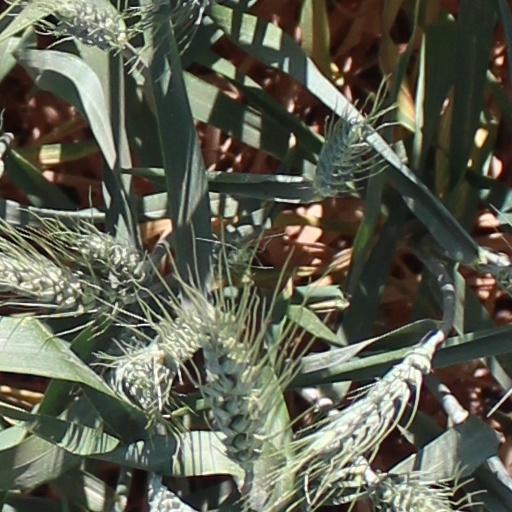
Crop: wheat